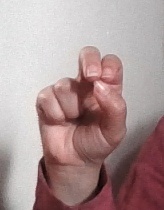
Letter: gaaf